Jacob Adler

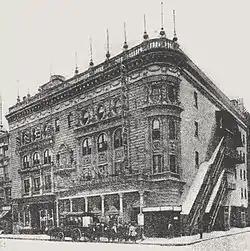
The Grand Theatre, some time before 1906.

In 1904 Adler had the Grand Theater built in what was to be the Yiddish Theater District at the corner of Bowery and Canal Street, the first purpose-built Yiddish theater in New York. His wife Sara had branched out to do her own plays at the Novelty Theater in Brooklyn, and the family had taken up residence in a four-story brownstone, with an elevator, in the East Seventies. (They would later move one more time, to Riverside Drive.) Around this time Lincoln Steffens wrote a piece saying that Yiddish theater in New York had eclipsed English-language theater in quality.